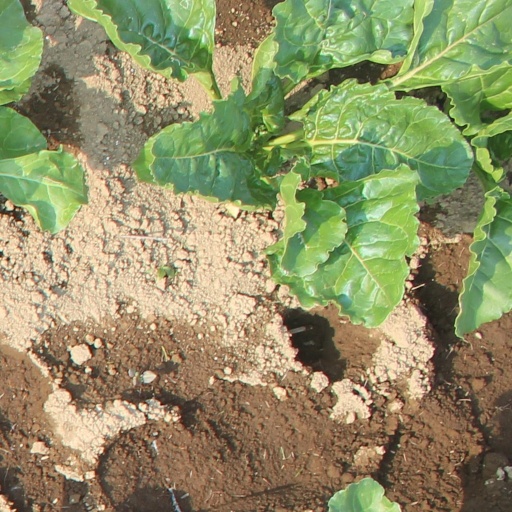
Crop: sugar beet